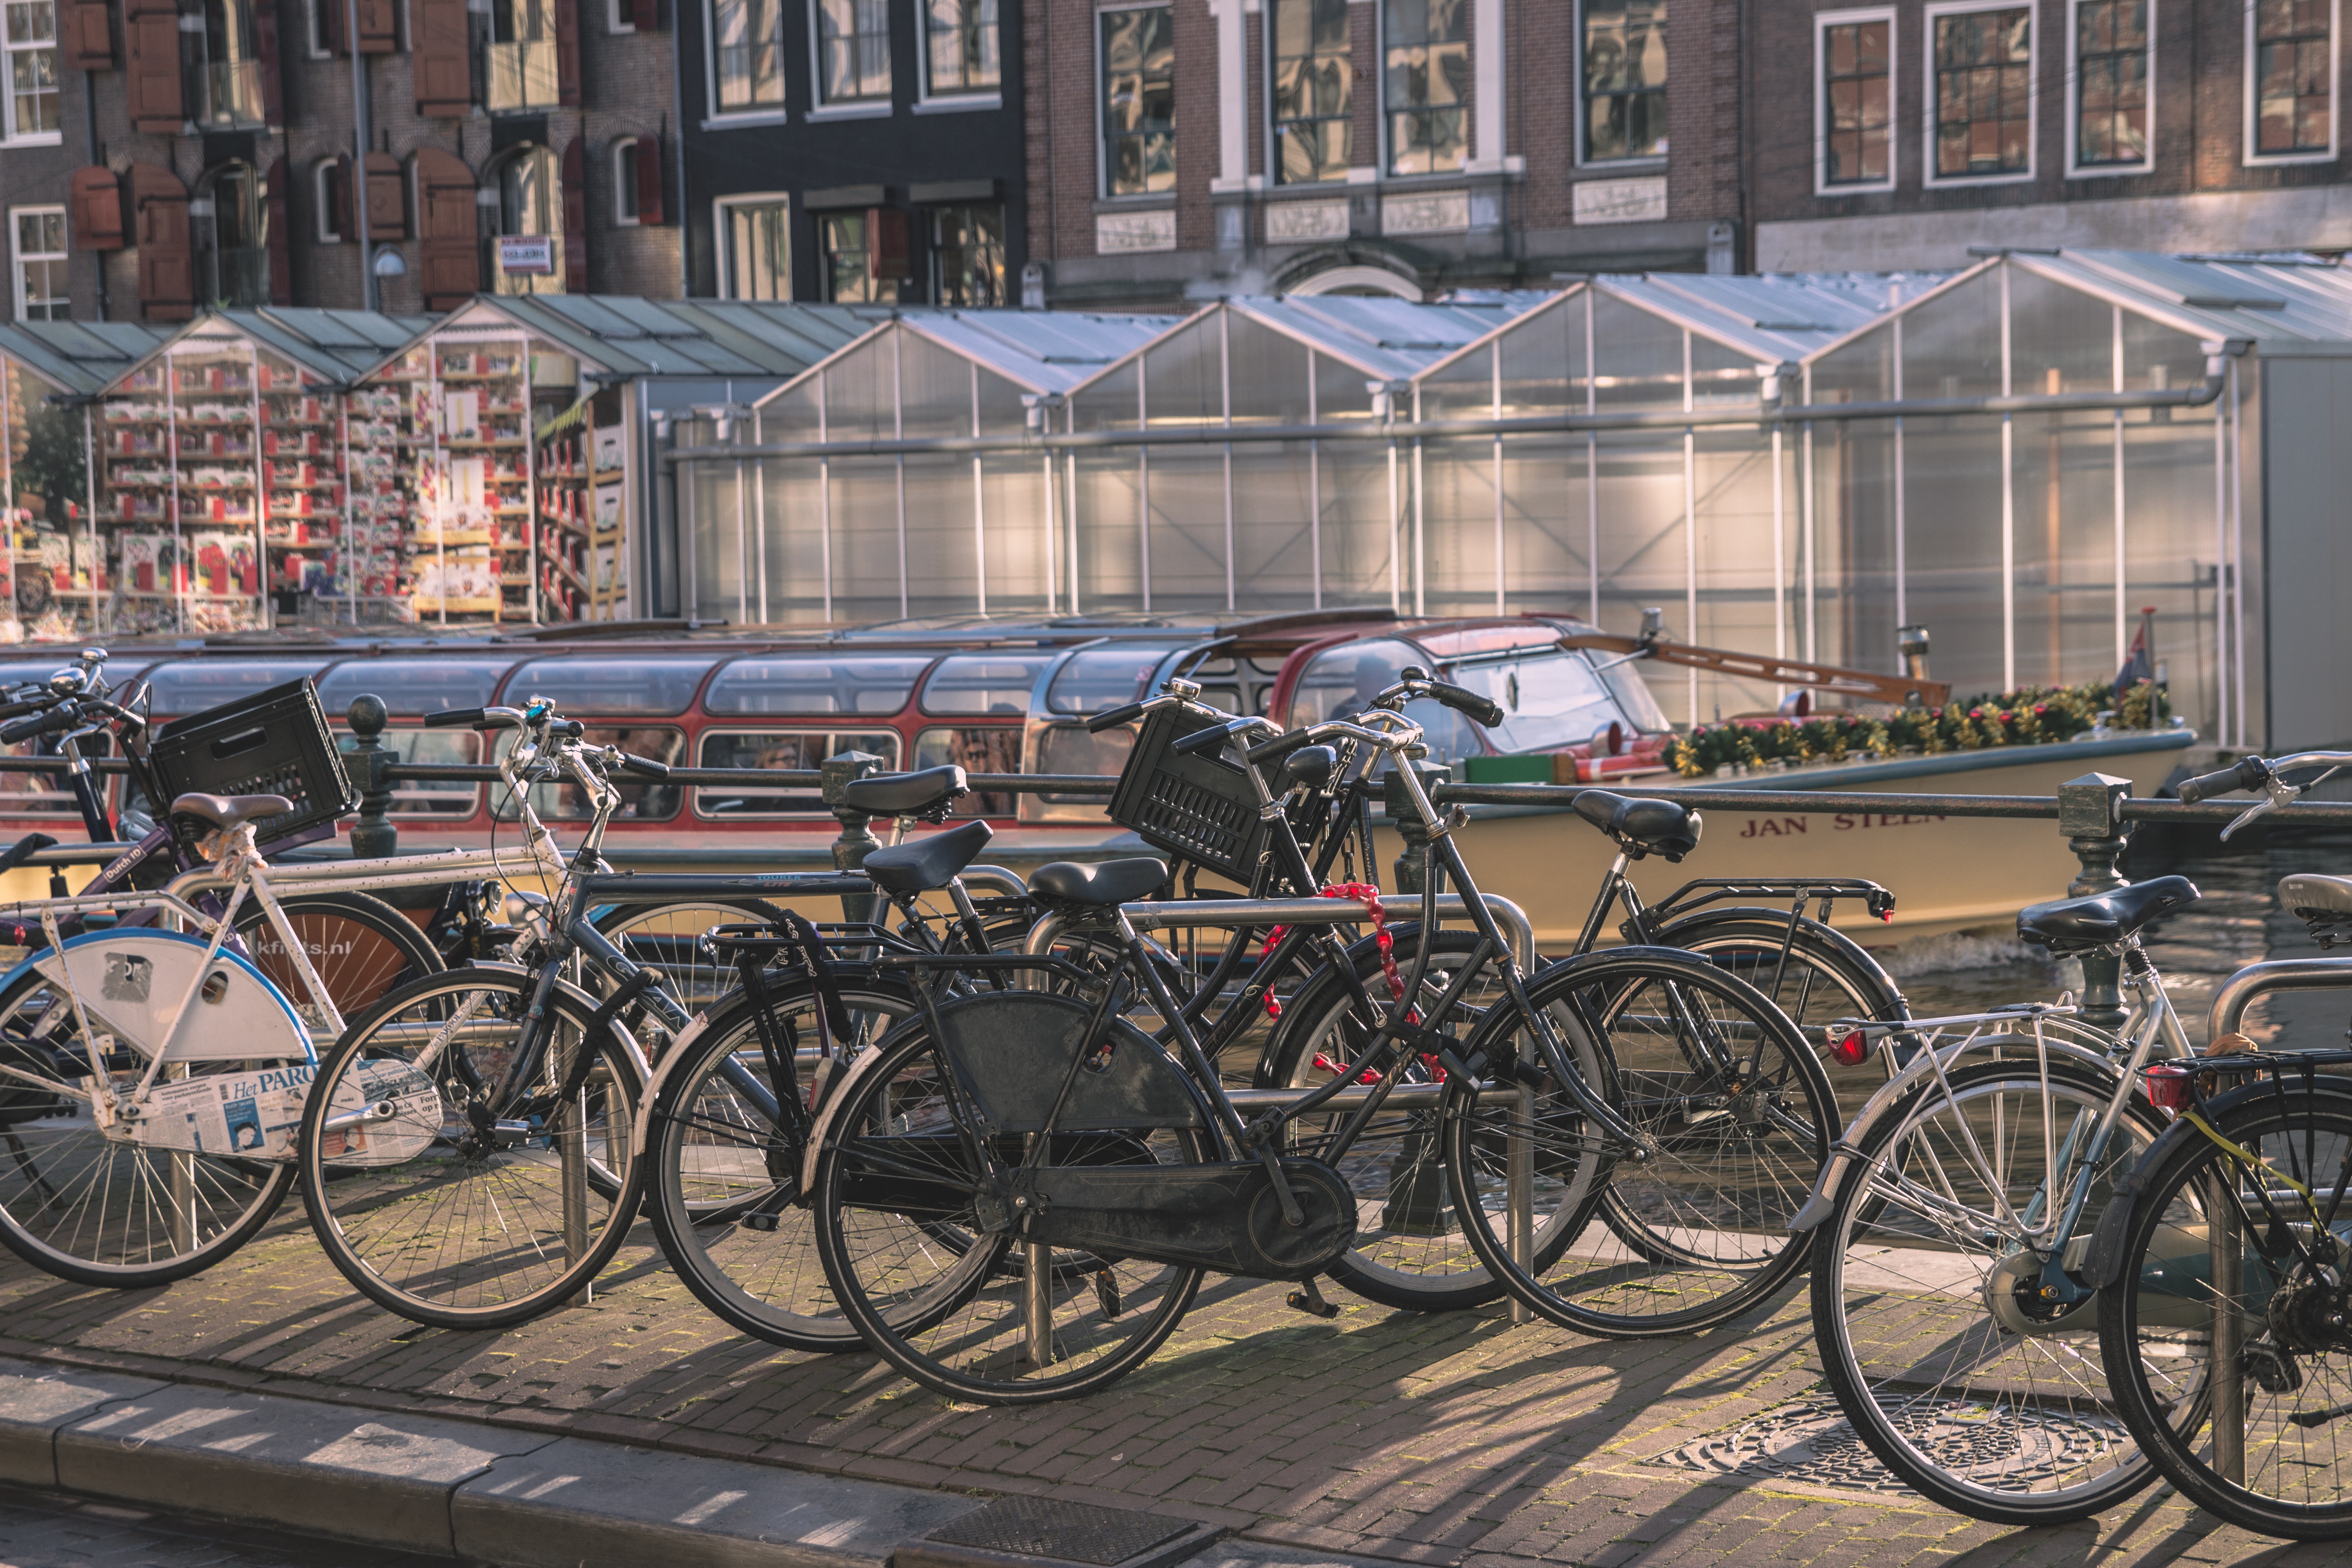
street, bicycle, transport, vehicle, sports equipment, cycling, land vehicle, urban area